EL Seed

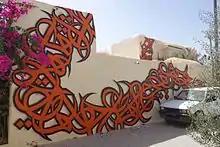
Djerbahood, Tunisia

Born to a Tunisian family in Paris in 1981, eL Seed grew up speaking only the Tunisian dialect, and did not learn to read or write standard Arabic until his teens, when he discovered an interest in his Tunisian roots.